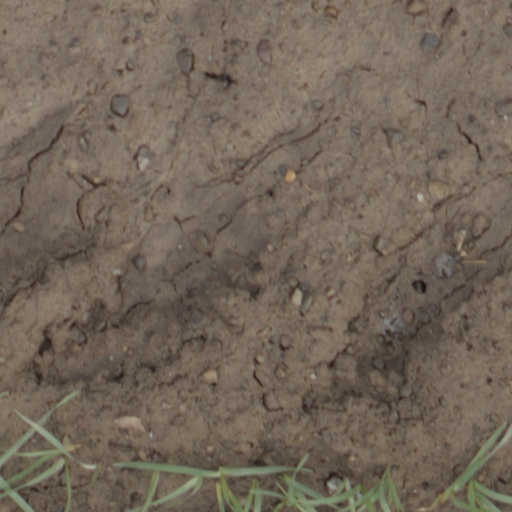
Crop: wheat